Answer in natural language. Consider the 3D positions of the objects in the scene and not just the 2D positions in the image. Is the centerpoint of  blue and white striped wooden bed at a higher height than blue colour bed? Choose between the following options: no or yes
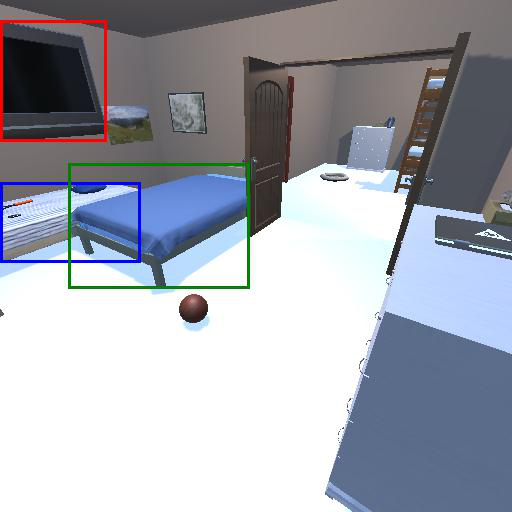
<answer>no</answer>